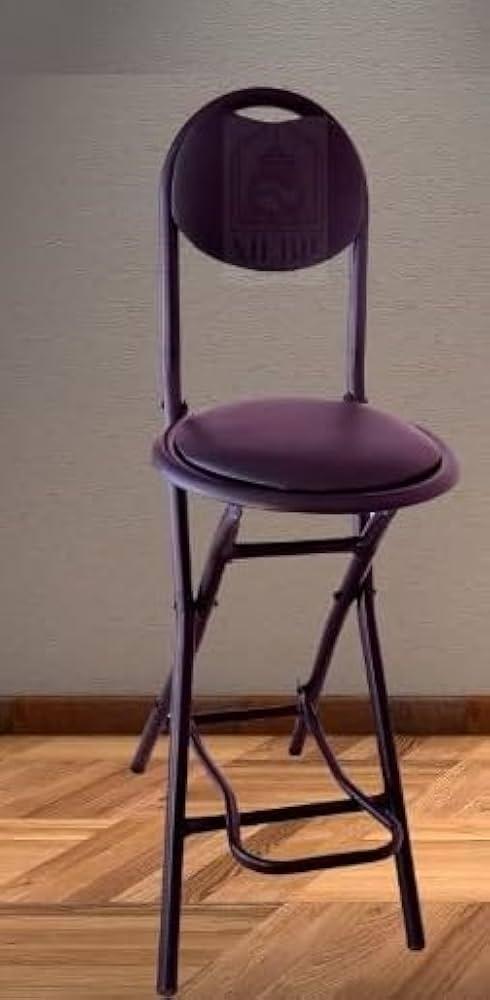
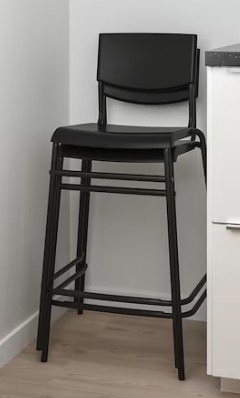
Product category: stool
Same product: no